Mascarene Islands

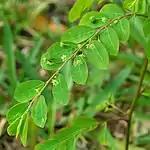
"Phyllanthus tenellus" (Mascarenes leaf-flower)

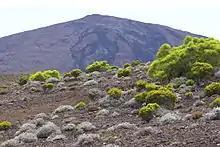
Open subalpine shrubland on Piton de la Fournaise, with "Erica reunionensis", "Stoebe passerinoides", "Acacia heterophylla", and "Erica galioides"

The habitats of the Macarenes vary with the islands' size, topography, age, and proximity to Madagascar, the nearest major land mass. As is common among remote islands, the Mascarene fauna and flora display a high degree of endemism; they include over a thousand species of which several hundred are endemic. The Mascarene islands form a distinct ecoregion known as the Mascarene forests. Until Europeans first settled the islands in the sixteenth century the Mascarenes are not known to have harbored any human population, and the islands' wildlife was still flourishing during the early days of settlement. Today much of the natural vegetation is gone, and there are many introduced species on the islands.